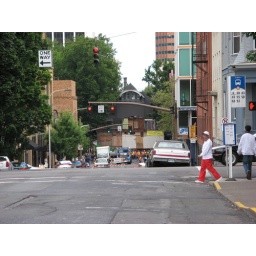
Normally when I leave my apartment, I don't see a house in the street